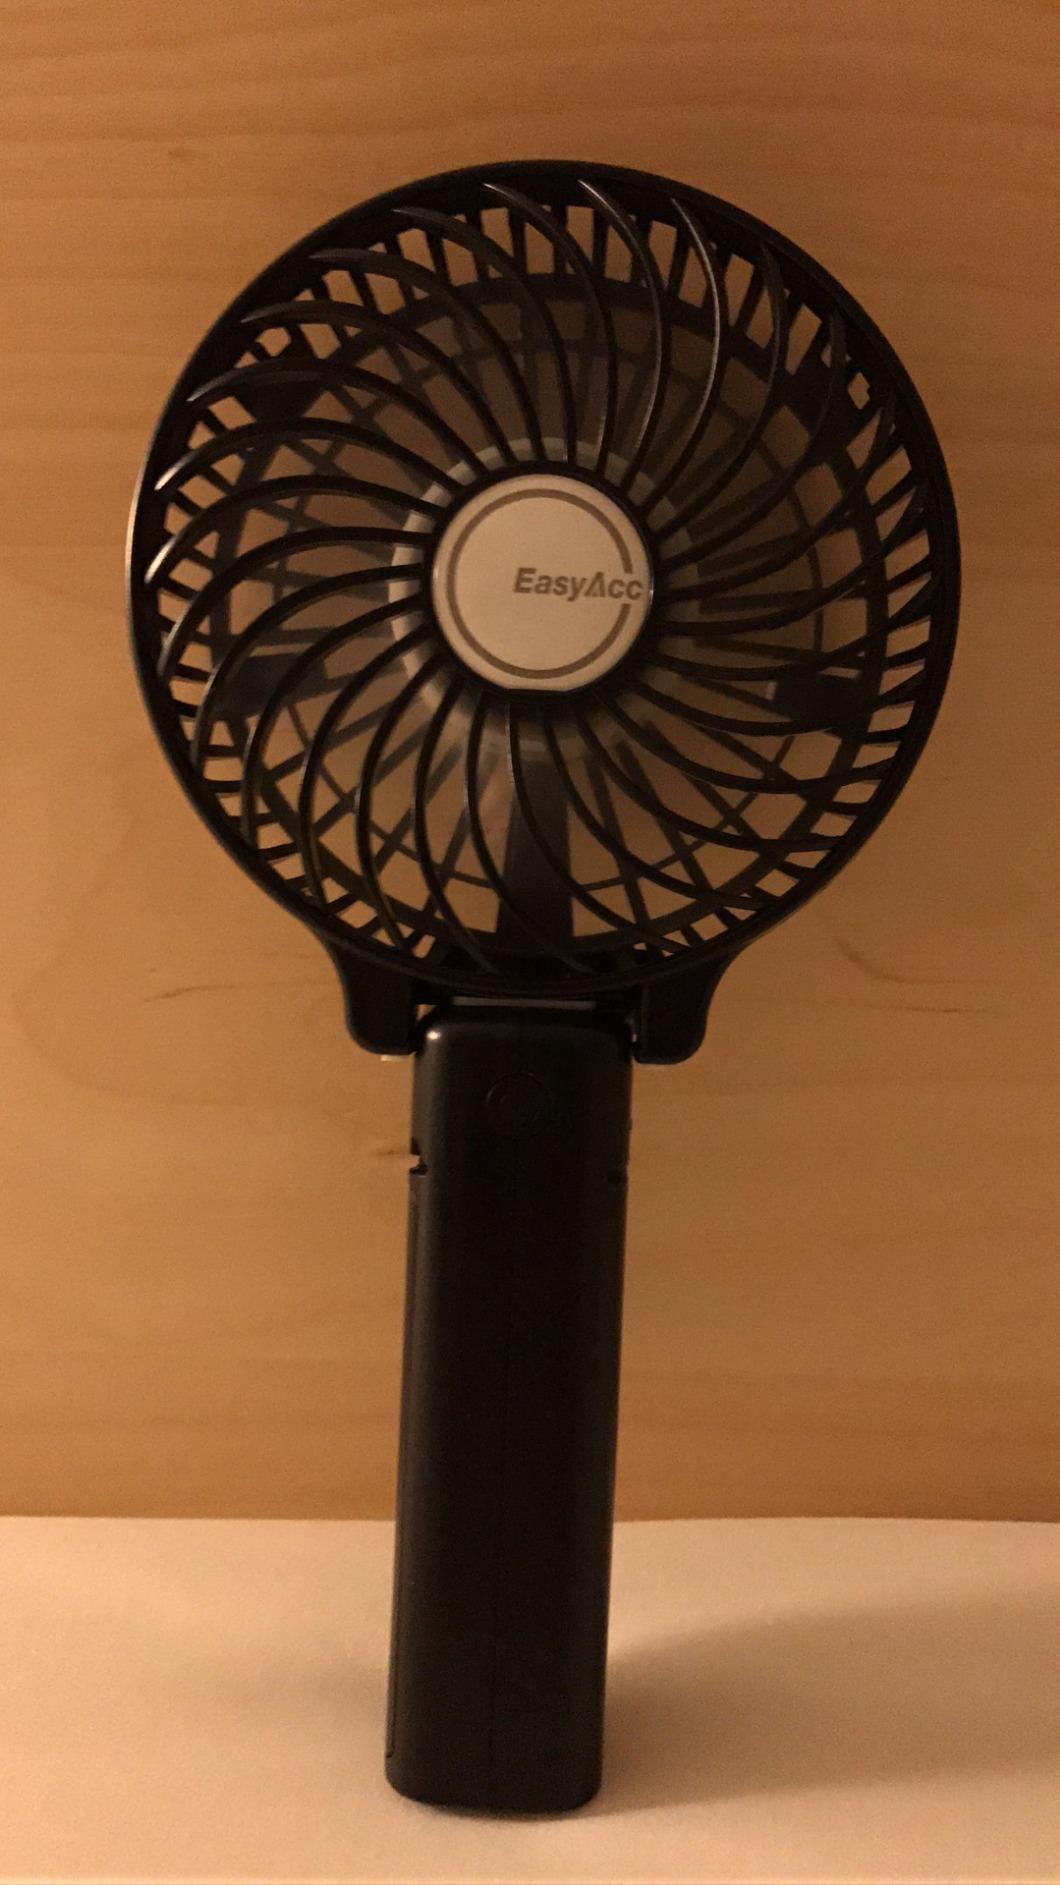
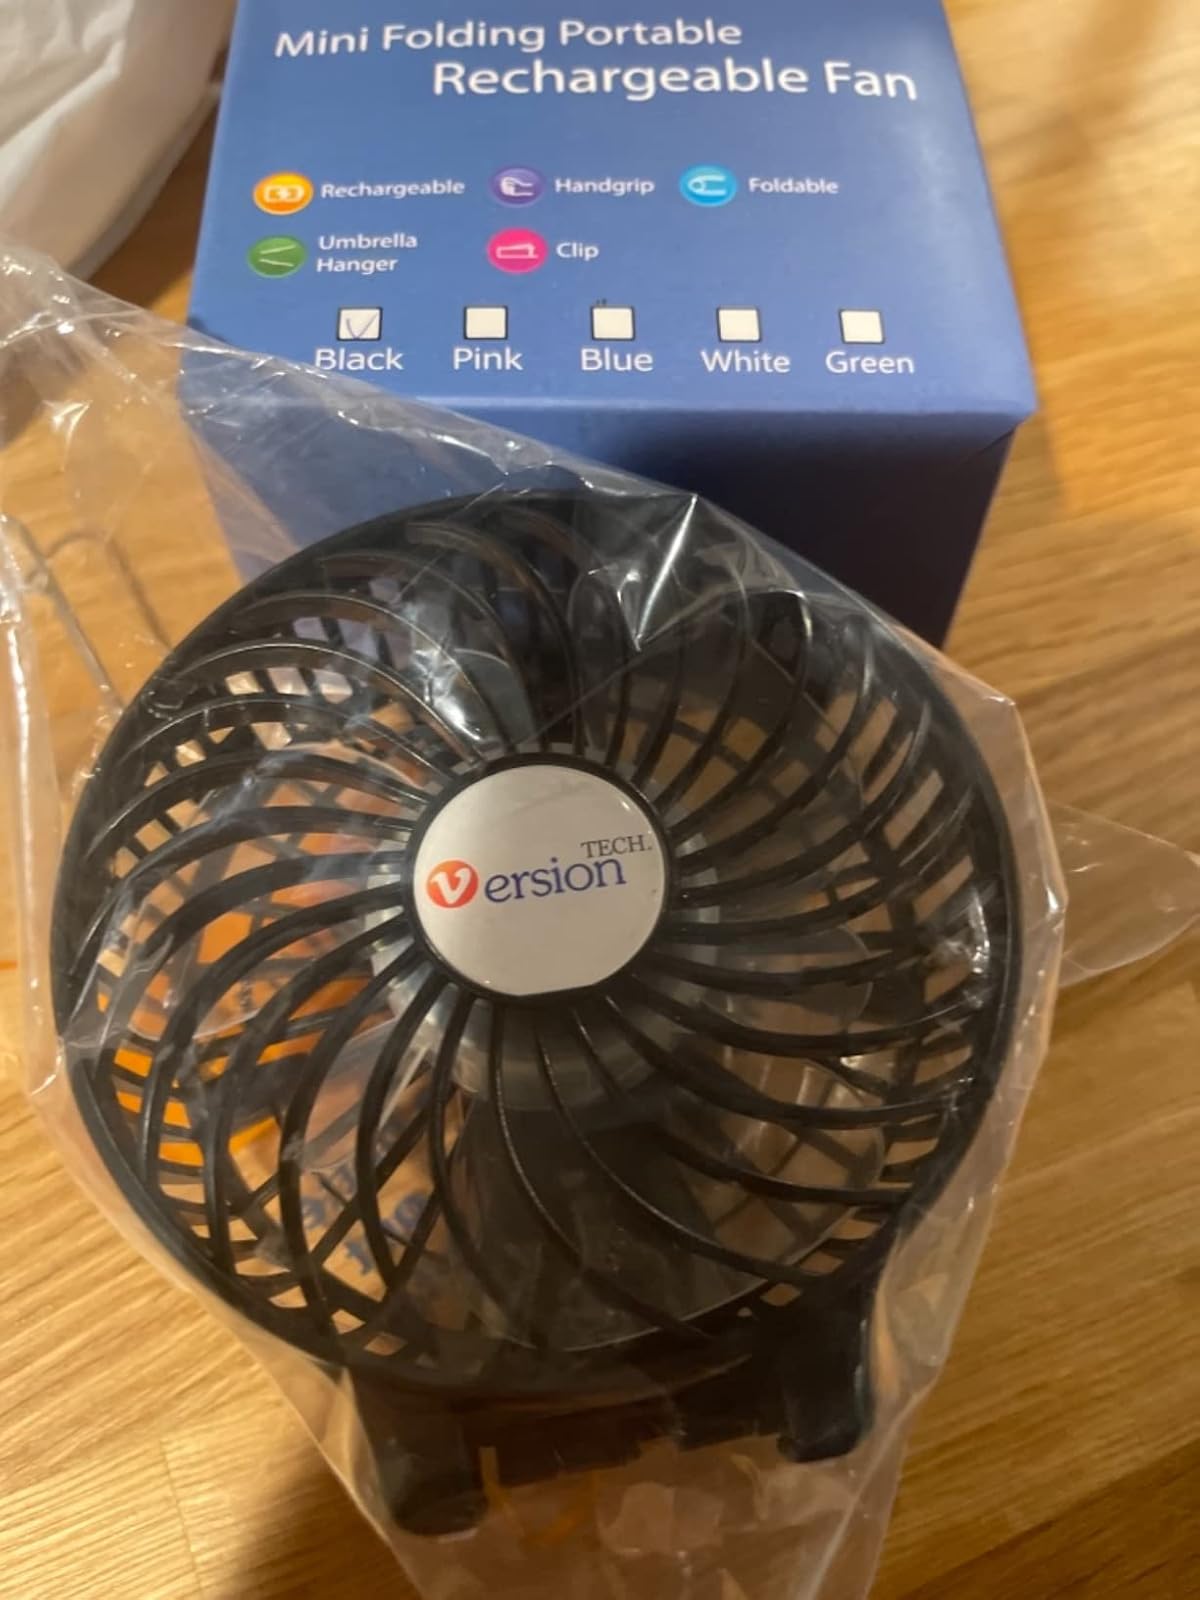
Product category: fan
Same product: no